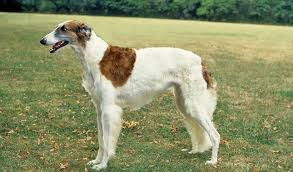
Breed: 226-n000064-borzoi